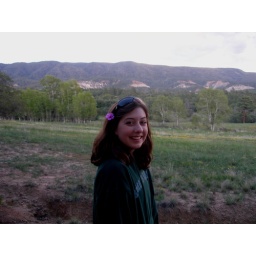
flower girl in the sandias